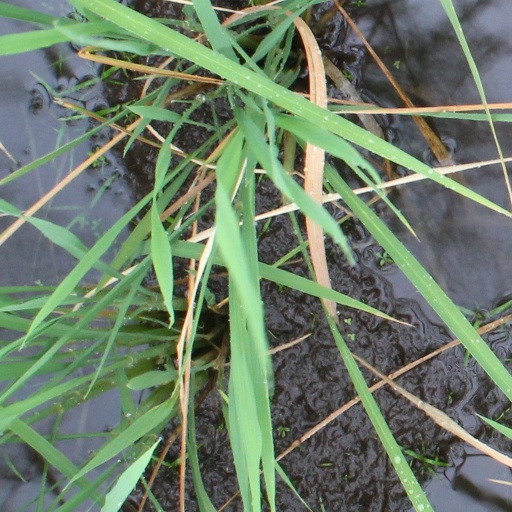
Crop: rice